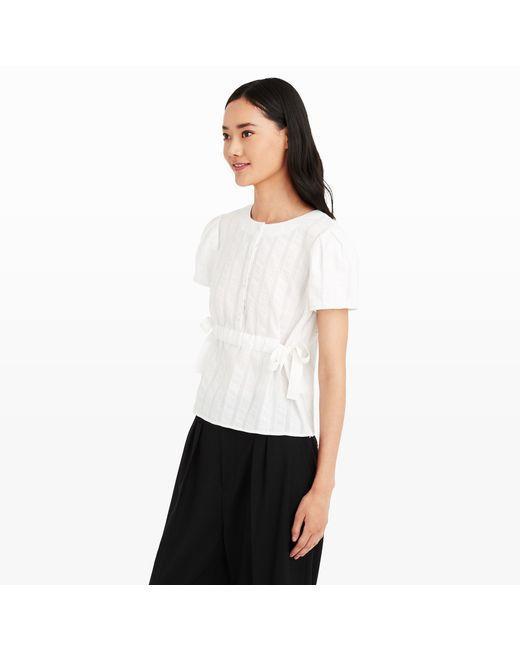
Weißes T-Shirt mit halben Ärmeln für Damen